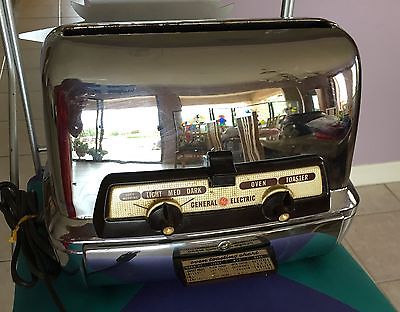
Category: toaster